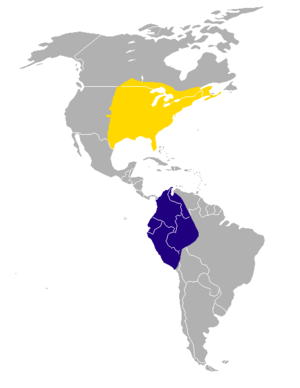
Cette liste des oiseaux au Canada provient de Bird Checklists of the World en date du mois de juillet 2018.
Cette liste des espèces d'oiseaux au Québec recense les taxons de ce groupe observés dans cette province du Canada. Elle provient de l'American Ornithologist Union en date du mois de janvier 2019. Elle comprend 470 espèces dont :